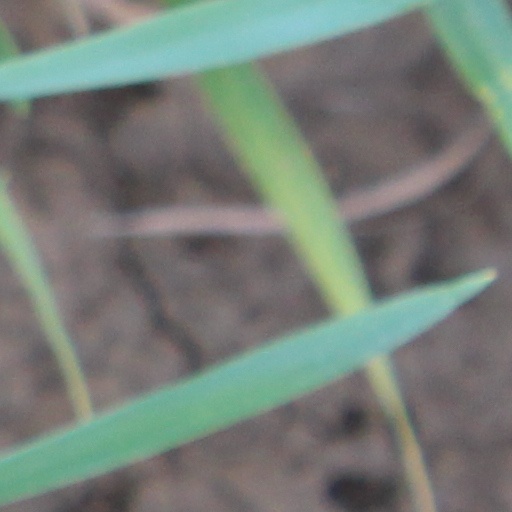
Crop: wheat